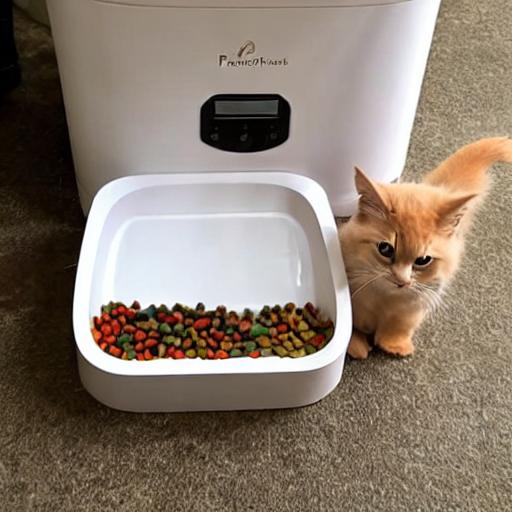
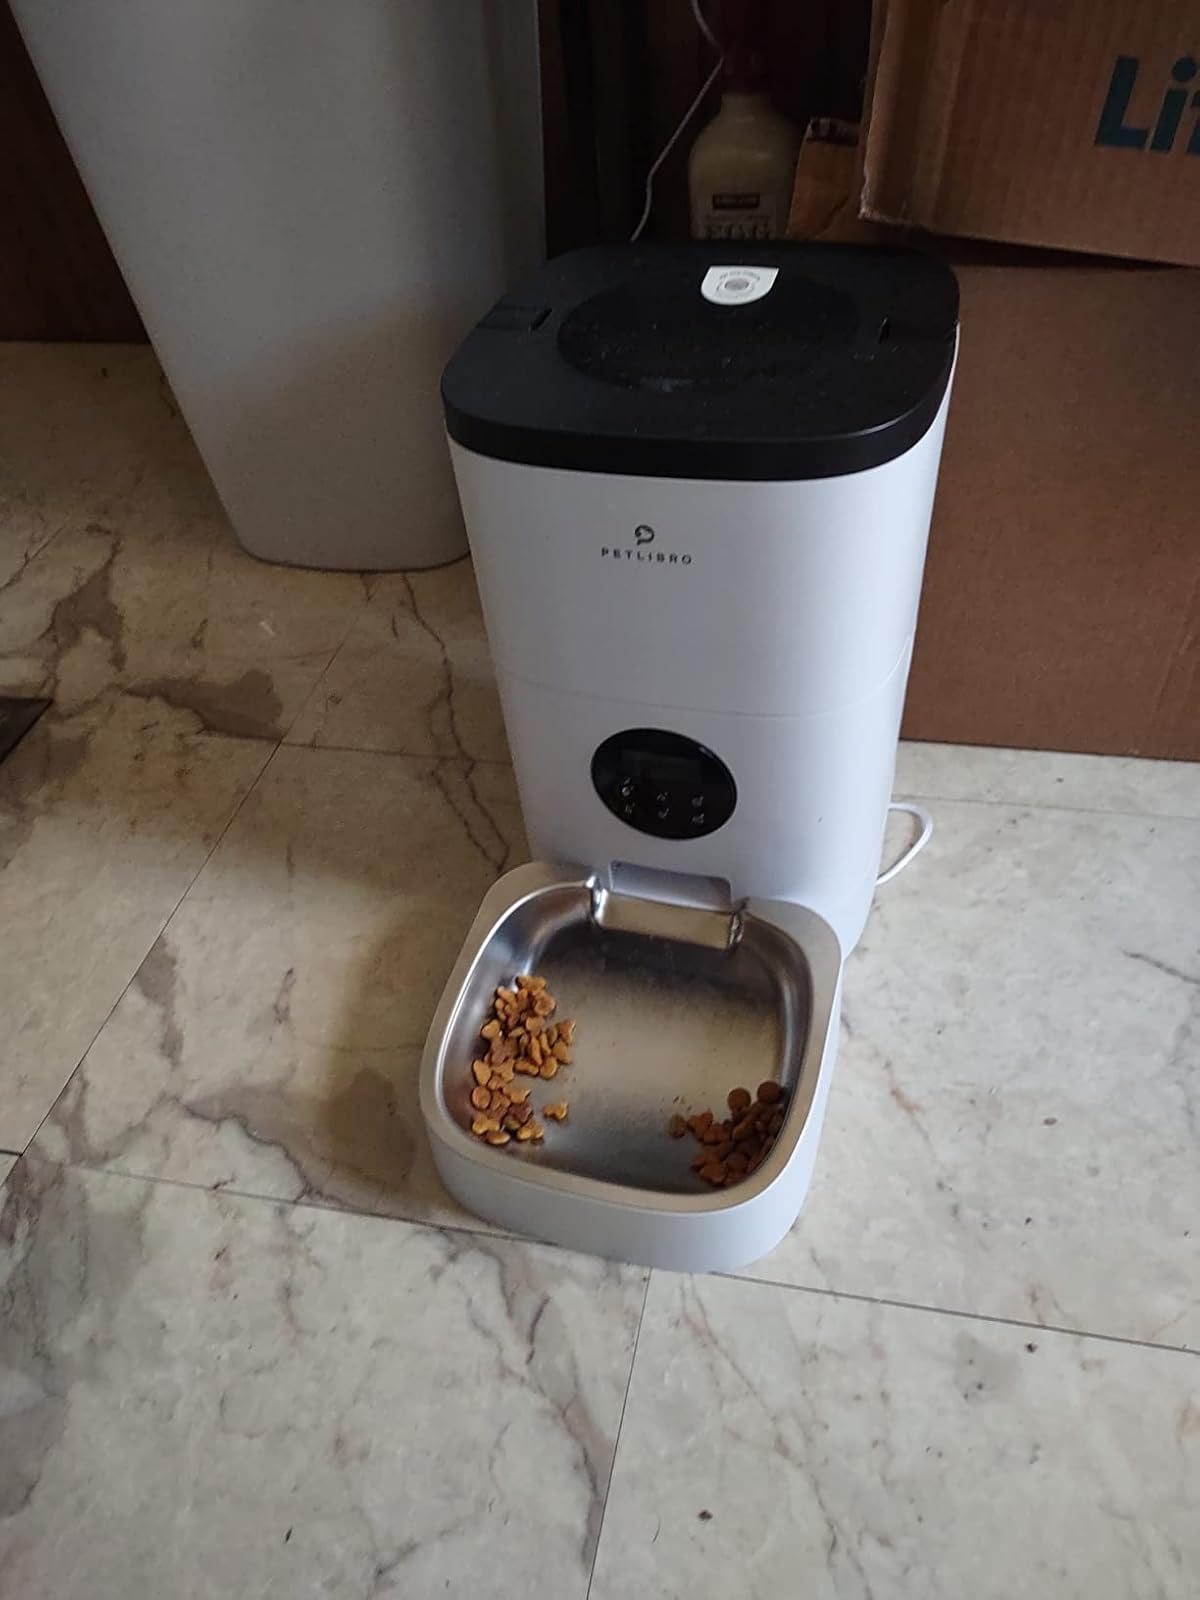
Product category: items_feeder
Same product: no